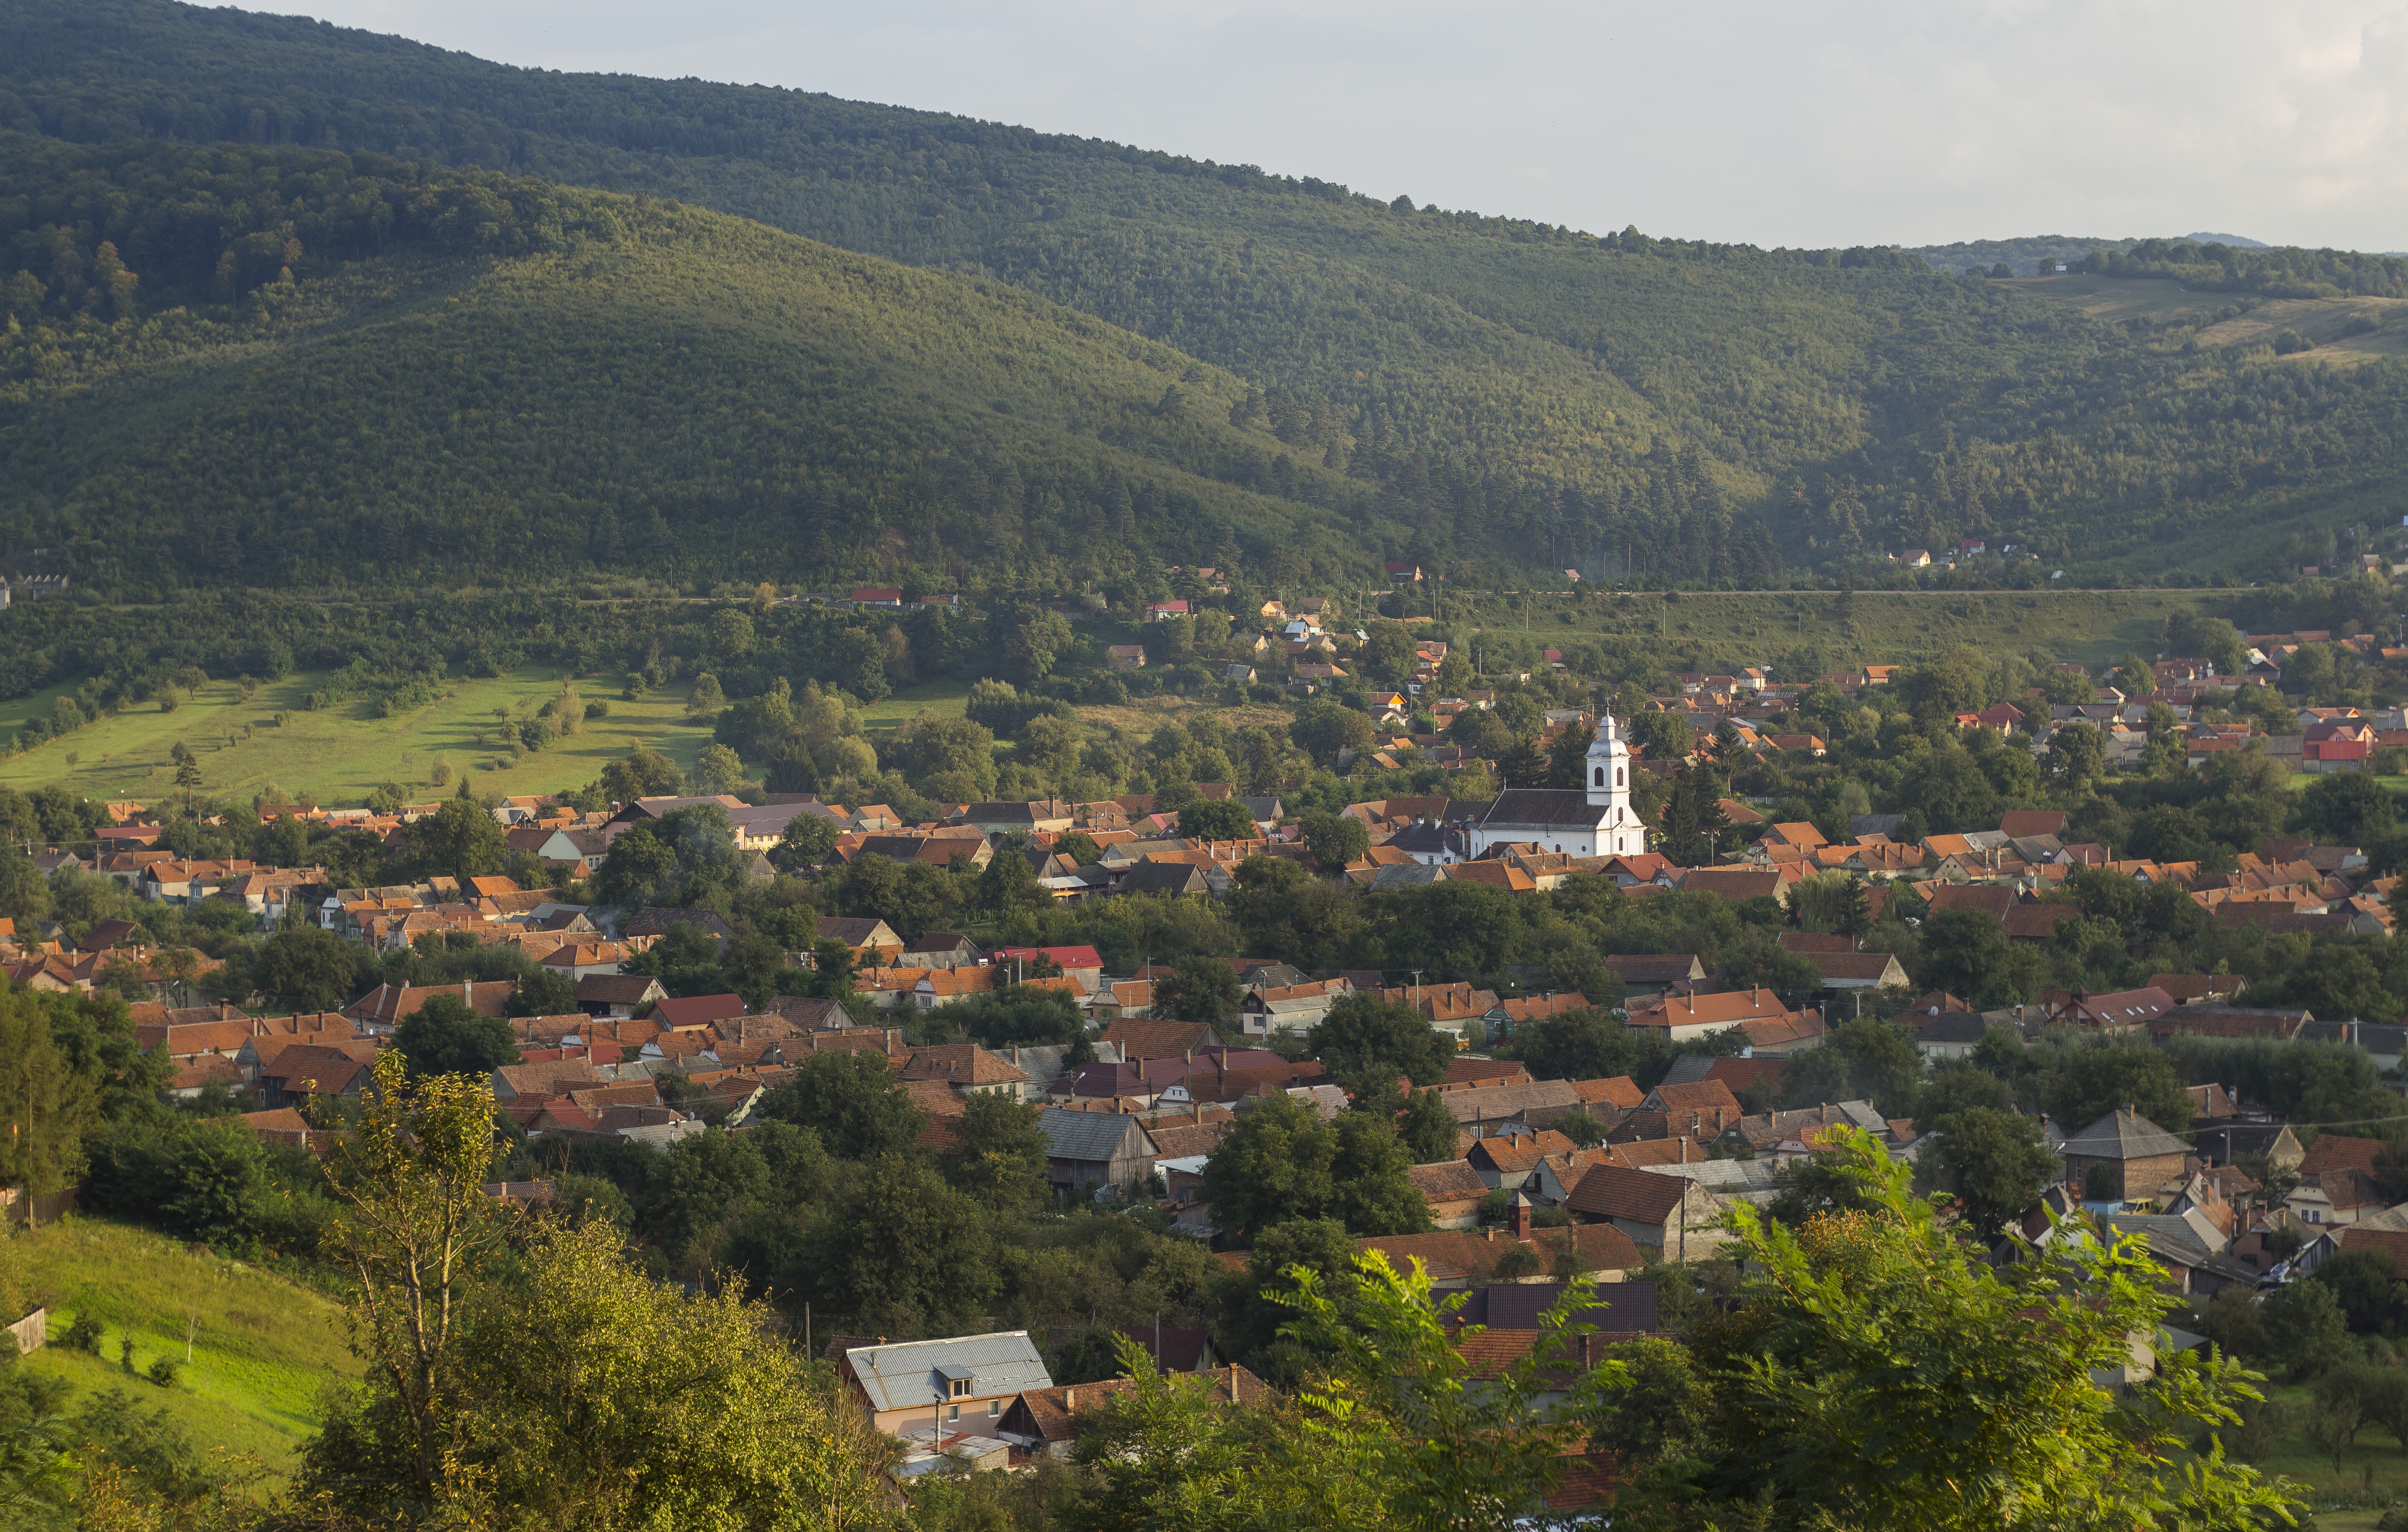
landscape, tree, mountain, photography, hill, town, valley, mountain range, cityscape, panorama, village, suburb, rural area, bird's eye view, aerial photography, residential area, geographical feature, human settlement, mountainous landforms